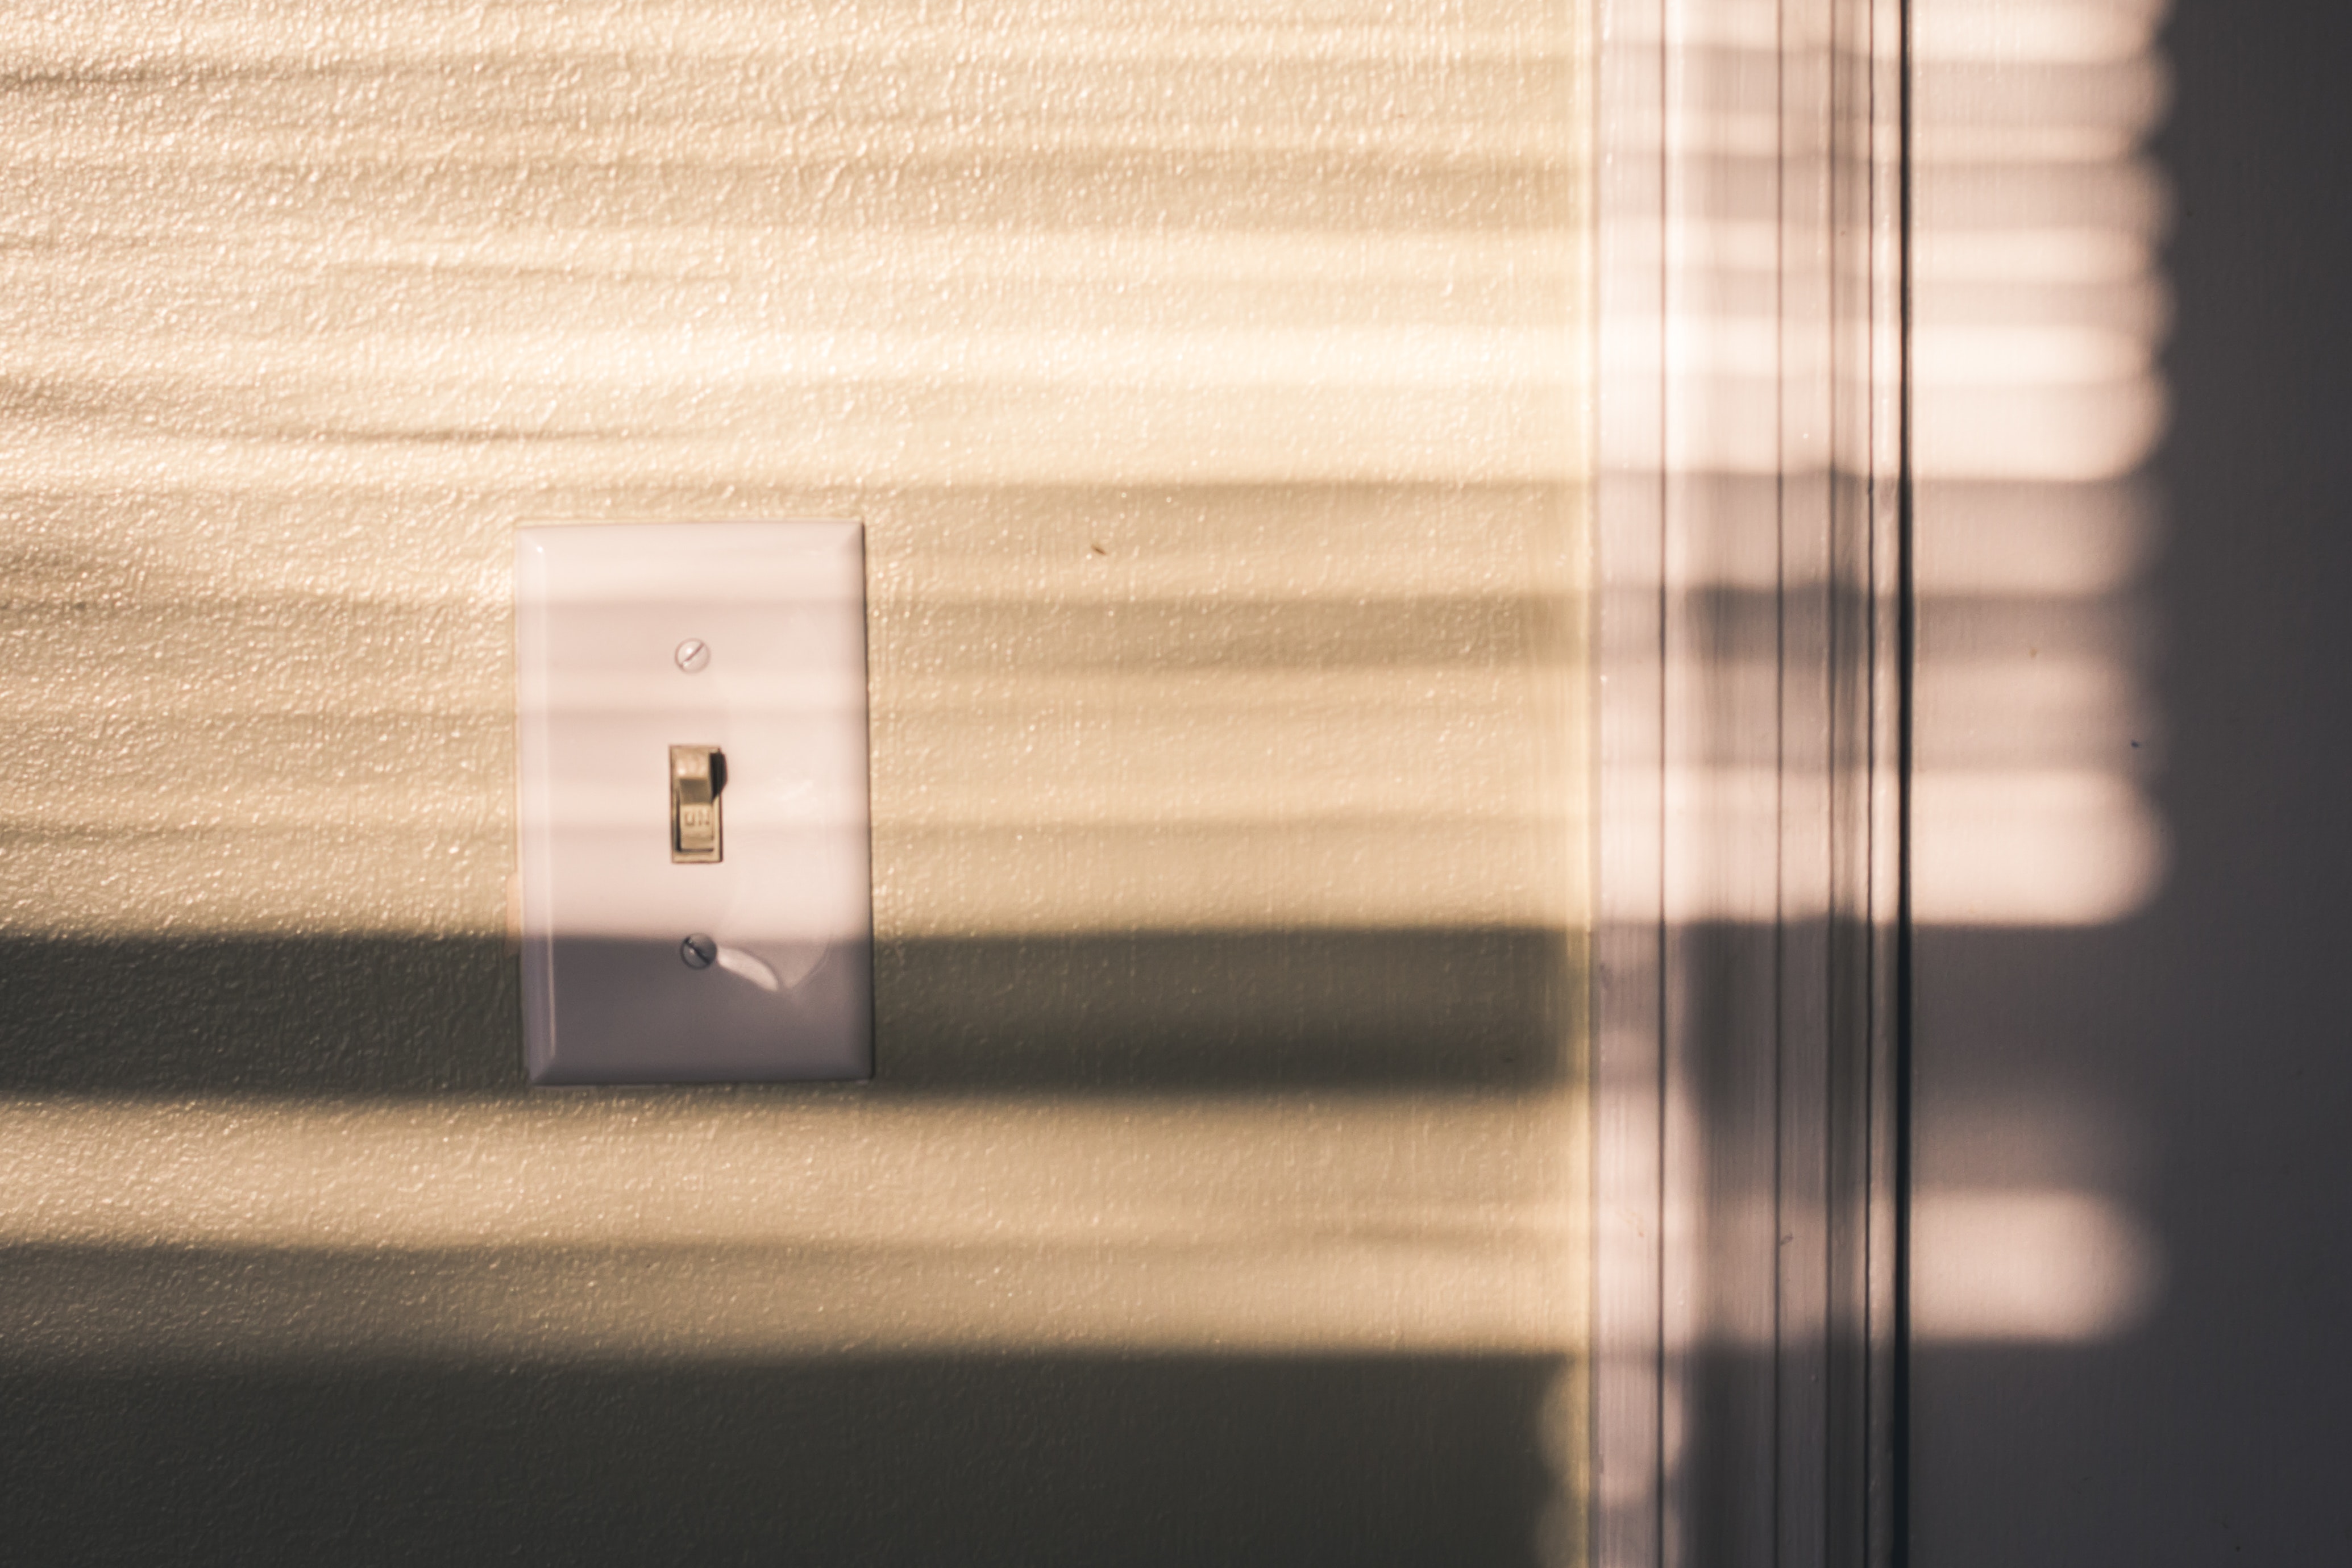
white, light, shadow, wall, line, architecture, wood, sunlight, reflection, tree, room, window, photography, rectangle, Tints and shades, door, beige, glass, metal